Tim Powers

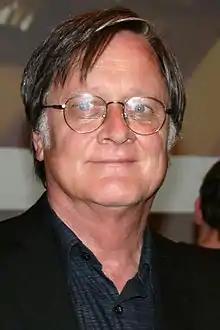
Powers celebrating his 61st birthday in 2013

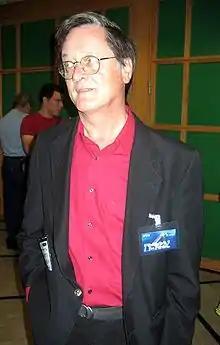
Powers at the annual ICon festival, a fan convention in Israel, October 2005

Timothy Thomas Powers (born February 29, 1952) is an American science fiction and fantasy author. His first major novel was "The Drawing of the Dark" (1979), but the novel that earned him wide praise was "The Anubis Gates" (1983), which won the Philip K. Dick Award, and has since been published in many other languages. His other written work include "Dinner at Deviant's Palace" (1985), "Last Call" (1992), "Expiration Date" (1996), "Earthquake Weather" (1997), "Declare" (2000), and "Three Days to Never" (2006). Powers has won the World Fantasy Award twice for his critically acclaimed novels "Last Call" and "Declare". His 1987 novel "On Stranger Tides" served as inspiration for the "Monkey Island" franchise of video games and was partly adapted into the .